Peter Scott

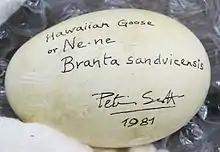
Nene egg signed by Scott

Then he served in destroyers in the North Atlantic but later moved to commanding the First (and only) Squadron of Steam Gun Boats against German E-boats in the English Channel.